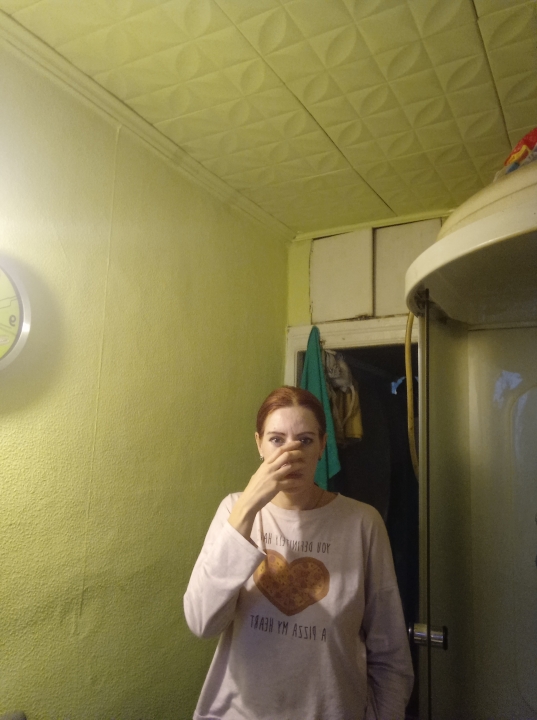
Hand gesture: no_gesture